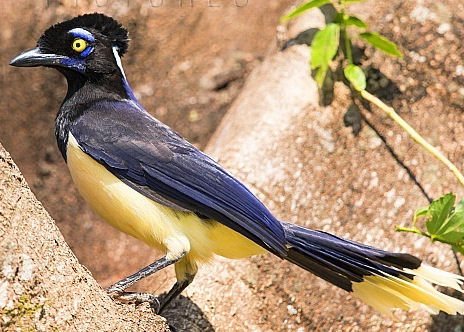
Species: PLUSH CRESTED JAY
Scientific name: CYANOCORAX CHRYSOPS
ImageNet parent category: jay